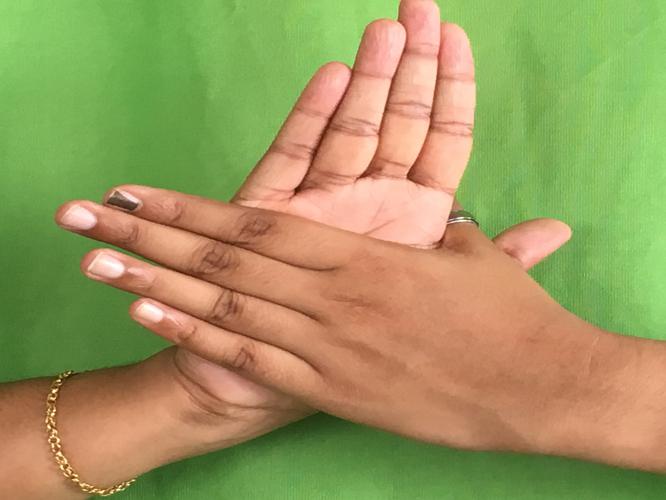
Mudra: Chakra
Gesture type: double_hand